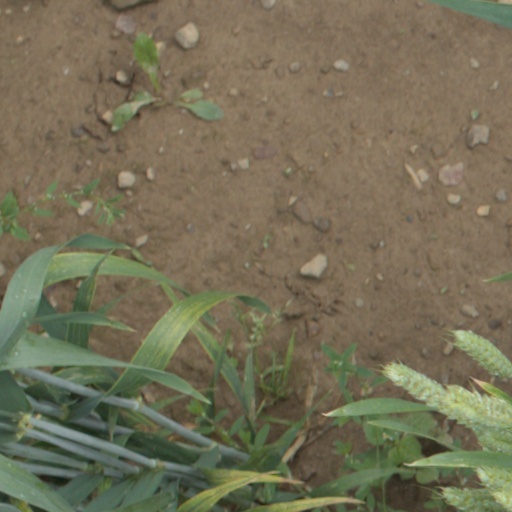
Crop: wheat